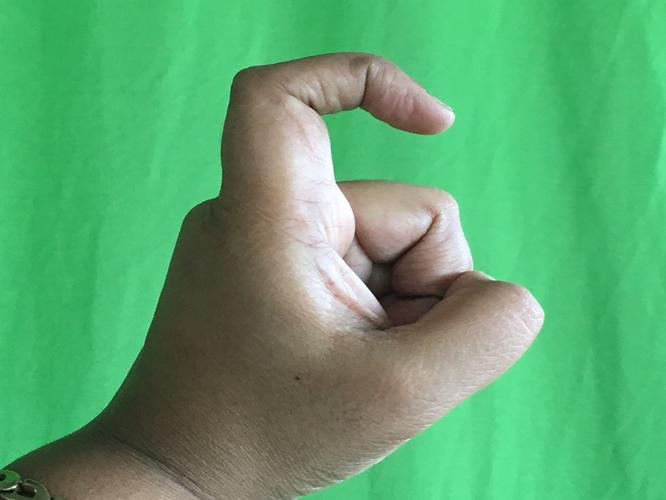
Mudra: Tamarachudam
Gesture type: single_hand